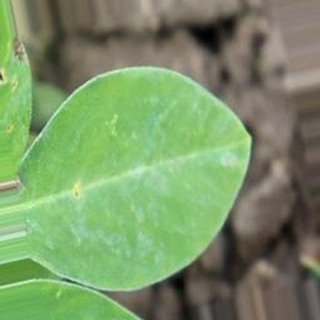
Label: healthy_groundnut